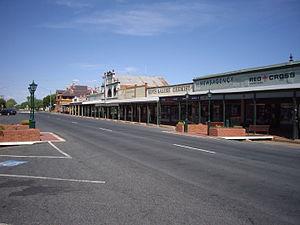
Lockhart est un village, centre administratif du Comté de Lockhart, dans l'est de la Riverina en Nouvelle-Galles du Sud en Australie.